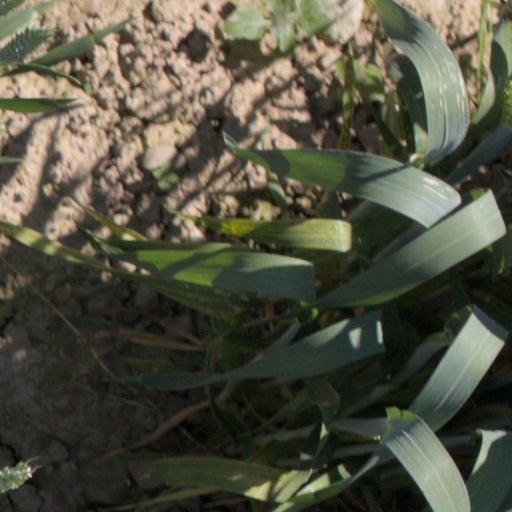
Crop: wheat